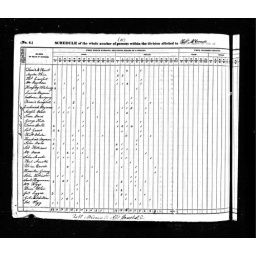
Paul Arnold, 1 male 20 and under 30, 1 female under 5, 1 female 15 and under 20